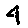
Label: 4